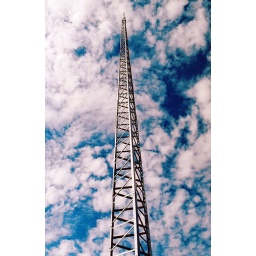
Radio tower in the clouds